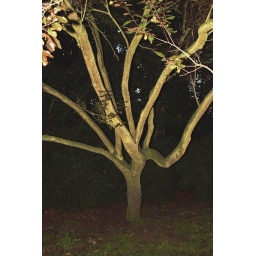
Just one of the trees in the park while I was walking the dog the other night.